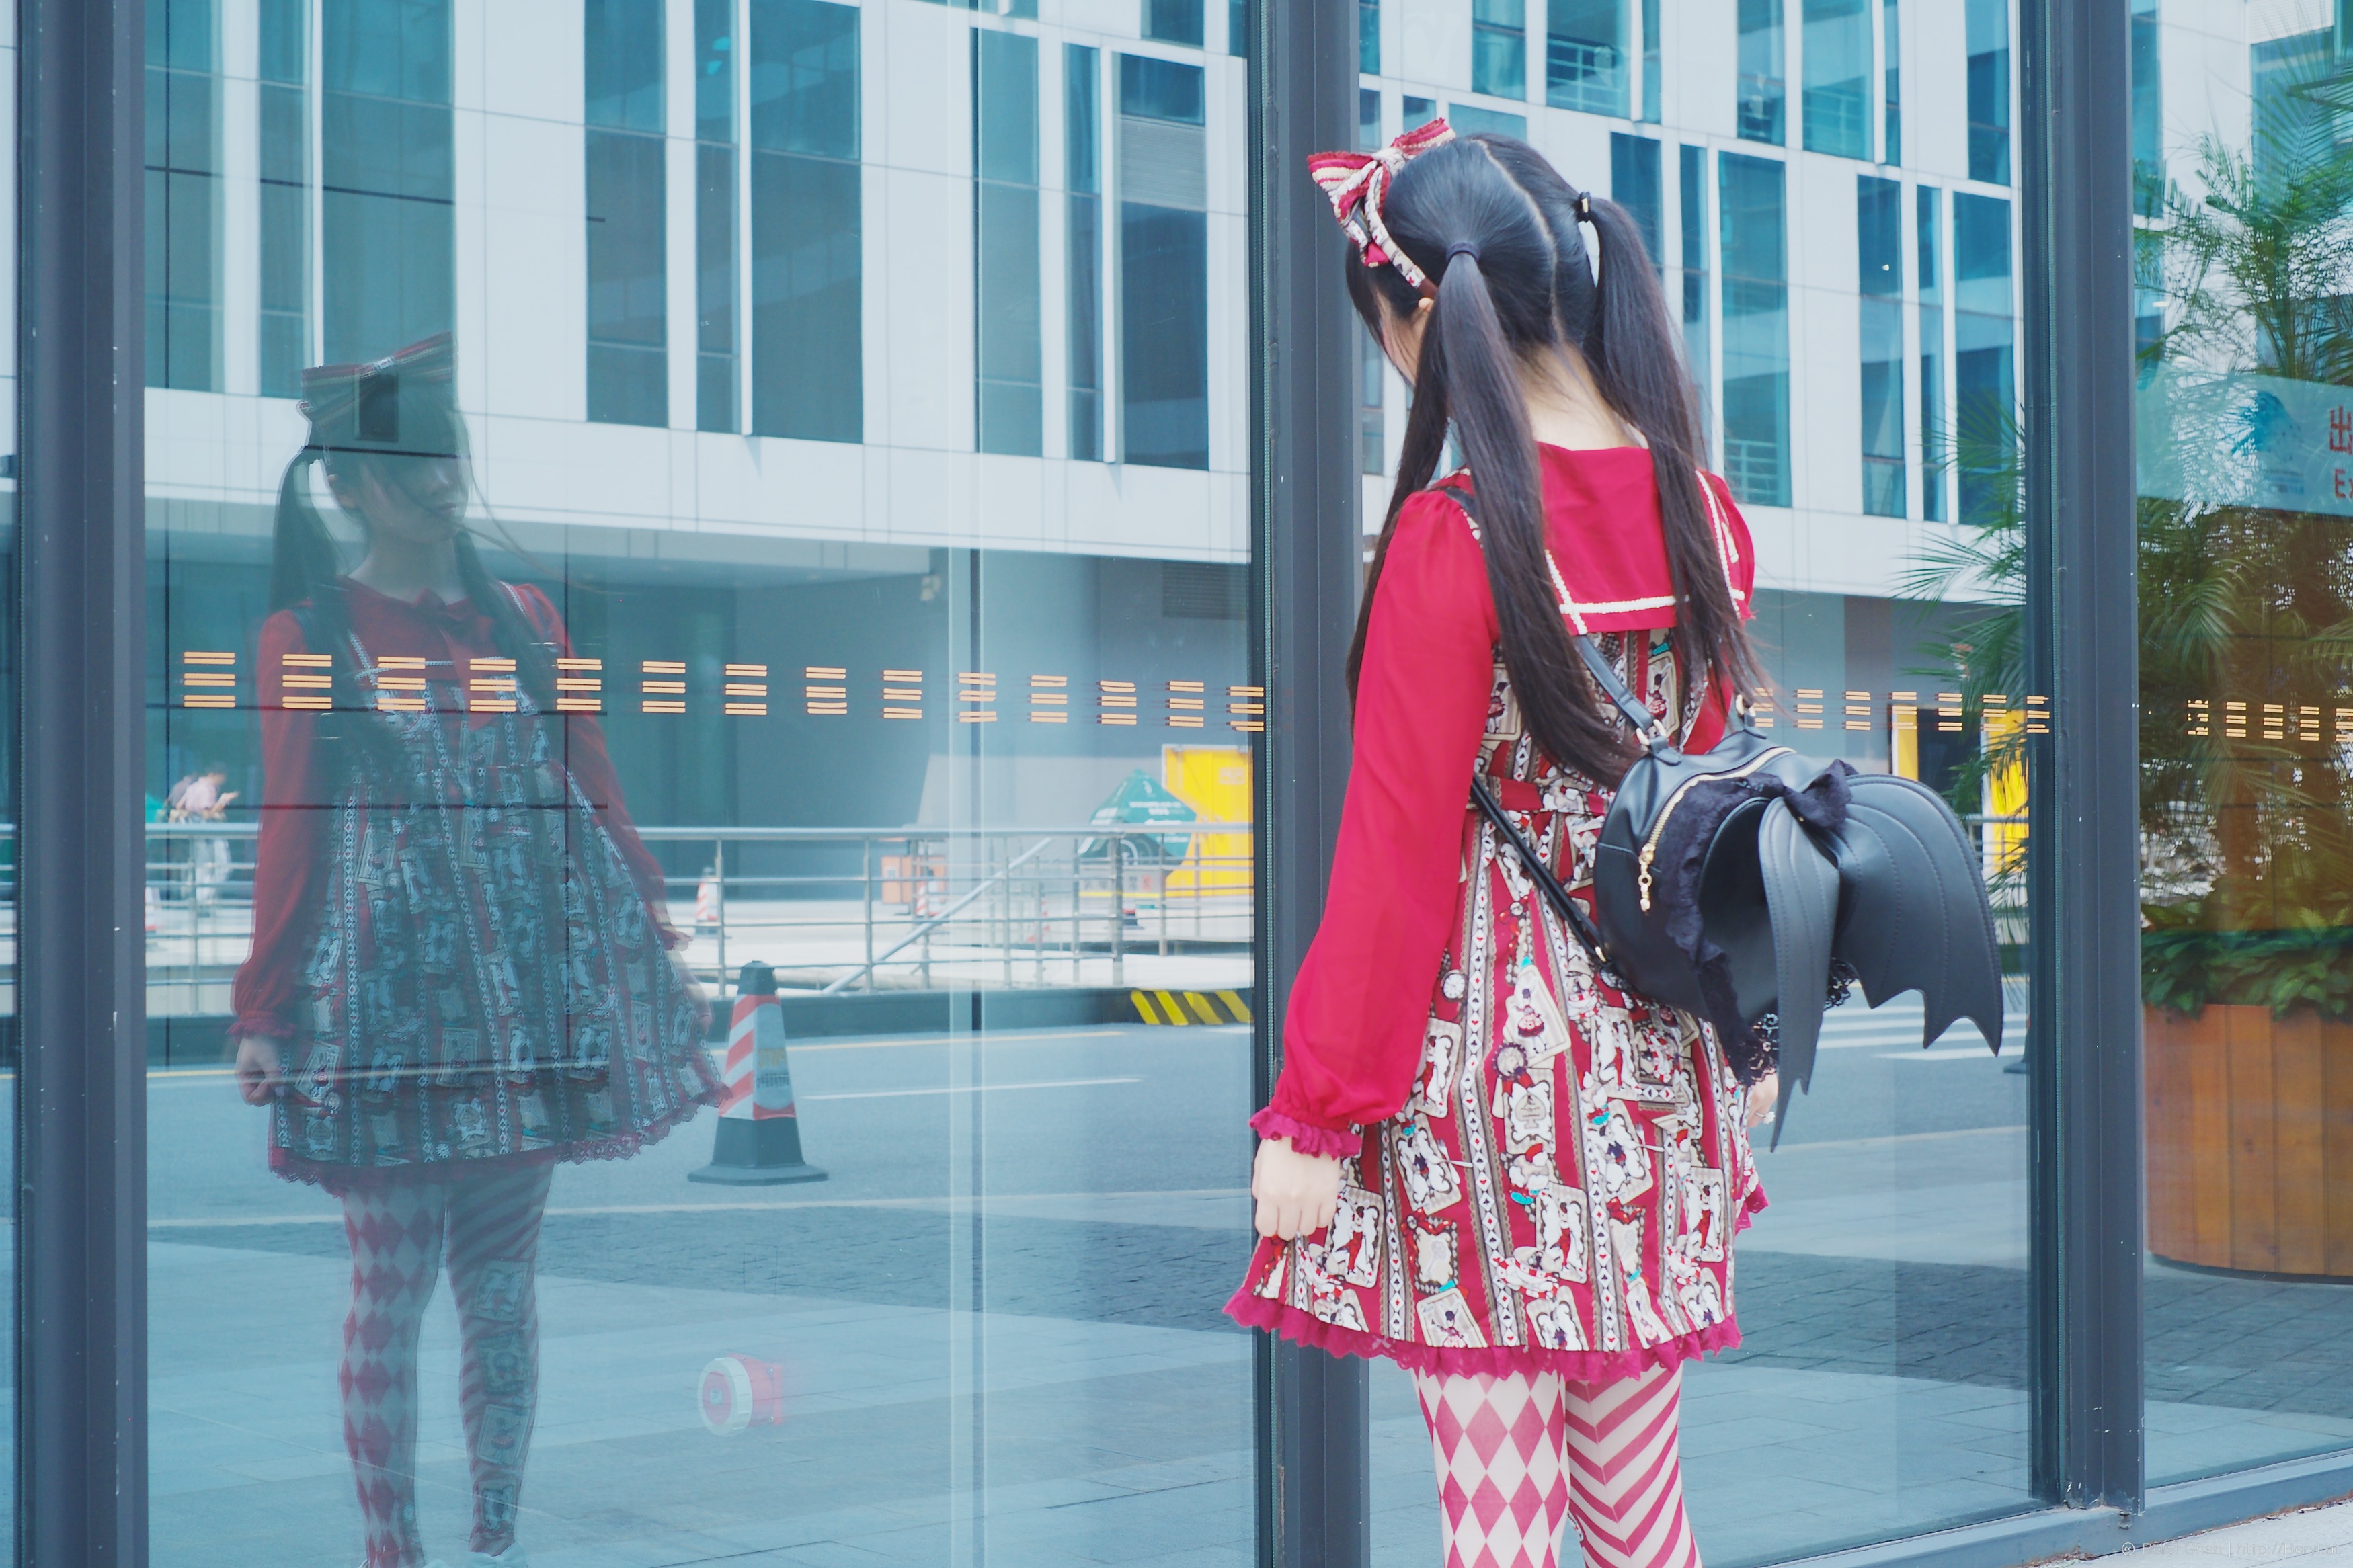
girl, cute, fujifilm, pattern, spring, red, color, fashion, blue, clothing, shopping, outerwear, dress, design, japanese, 35mm, snapshot, faceless, canton, costume, anime, clothes, lolita, twintails, comiccon, teen, lolitafashion, fujifilmxpro1, xf35mmf14r, retail, display window